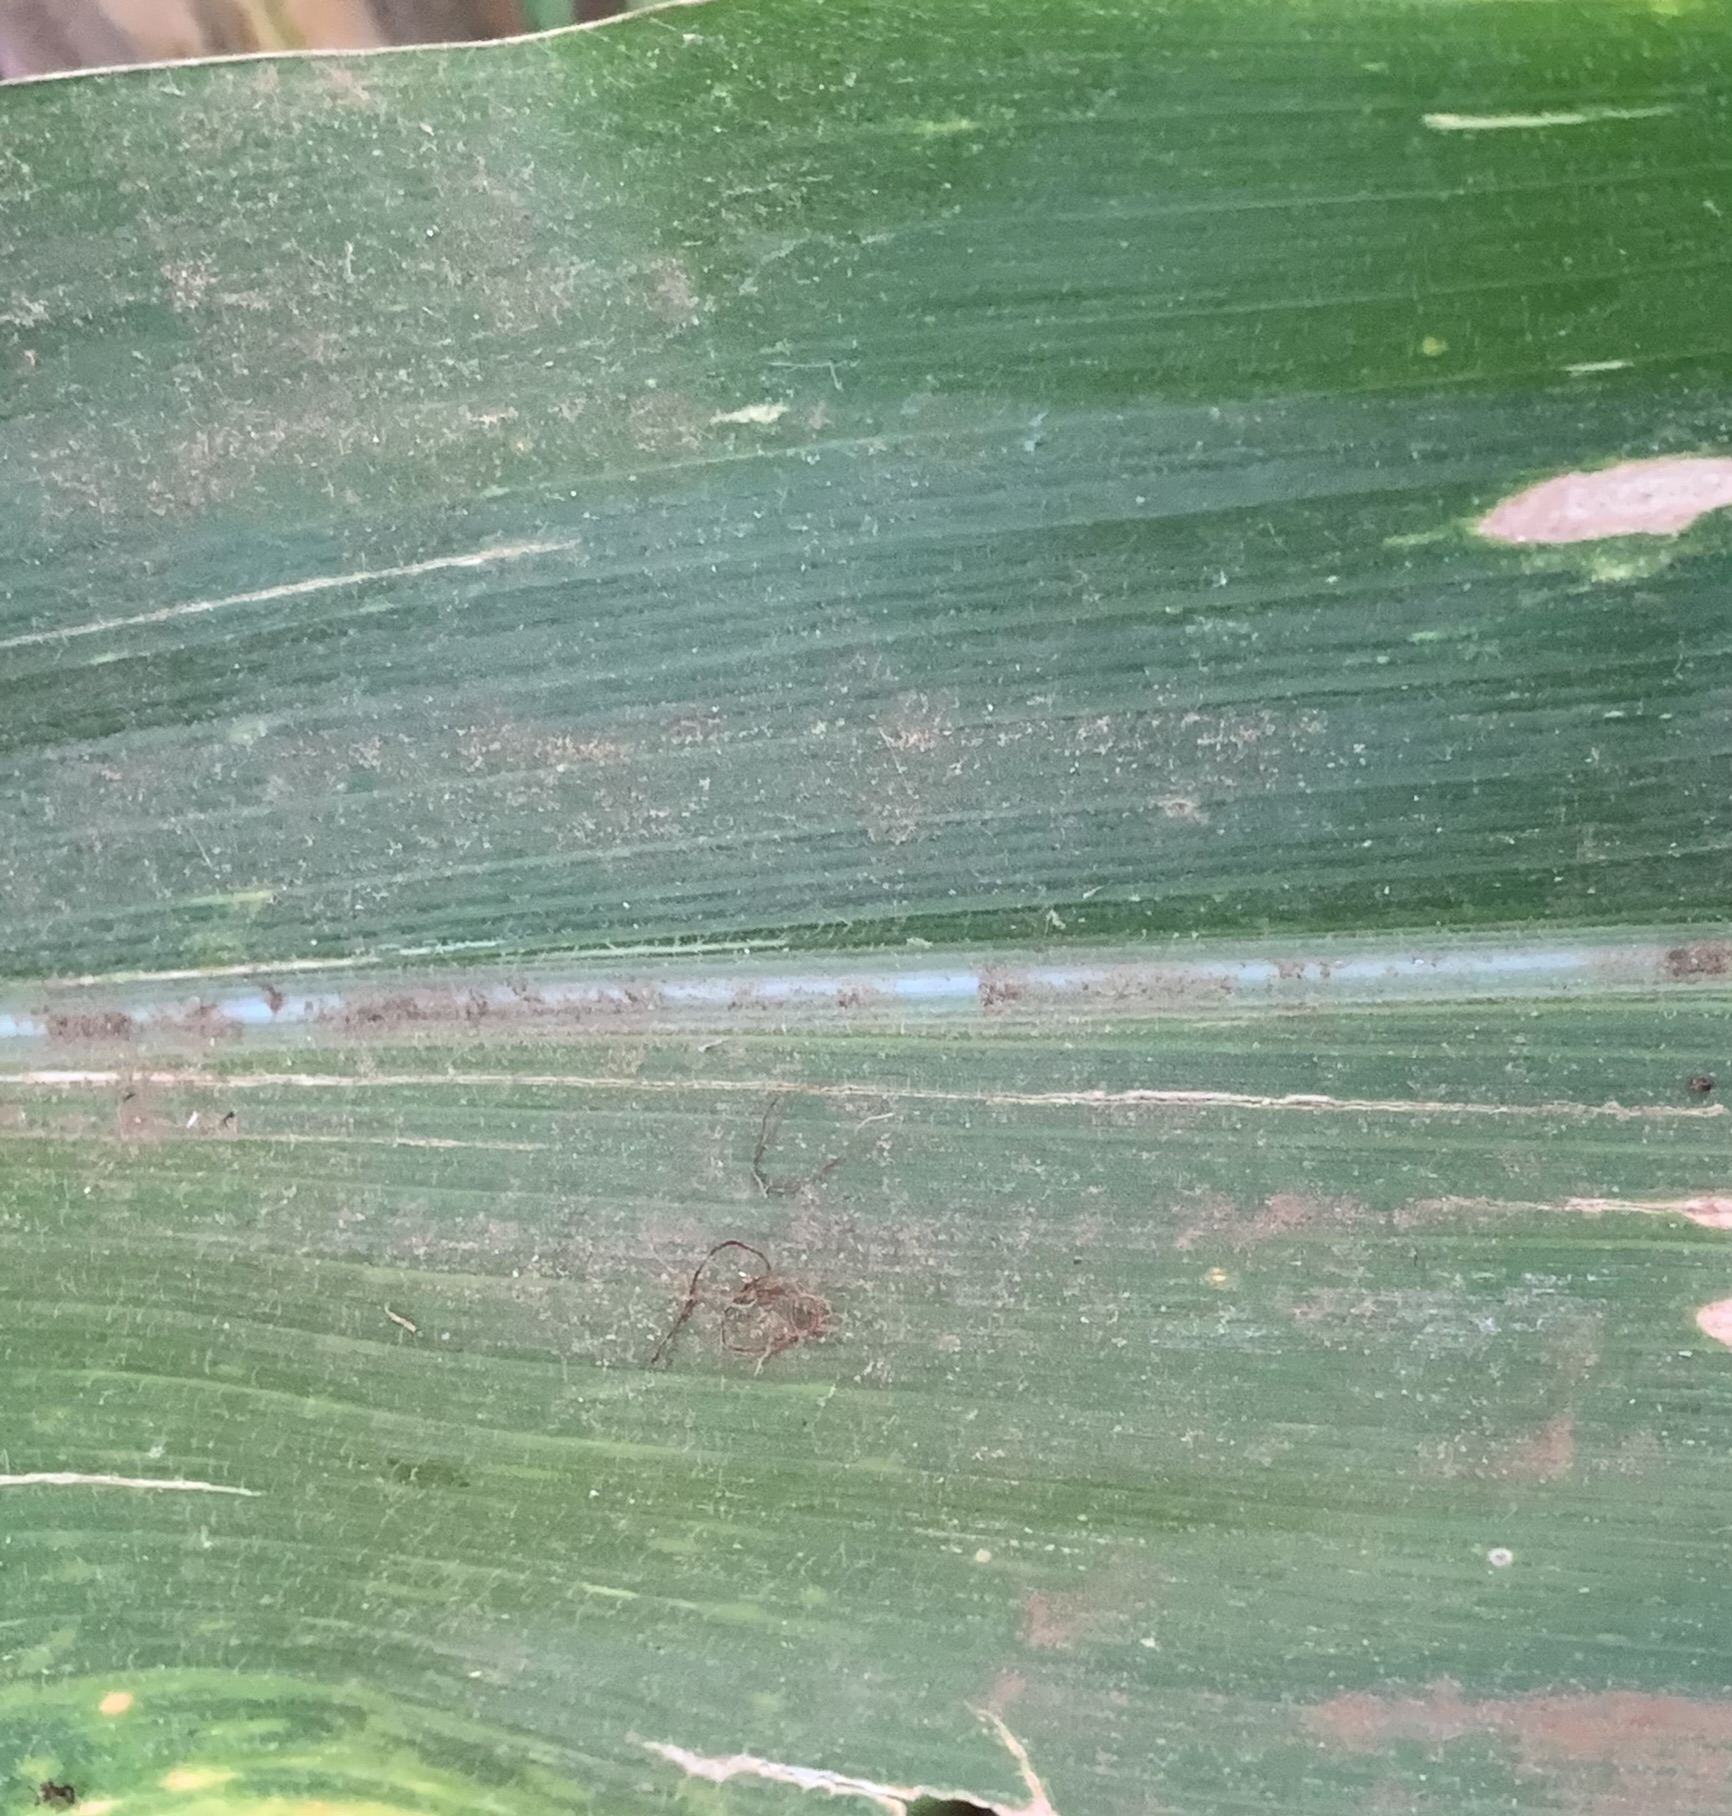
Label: MSV